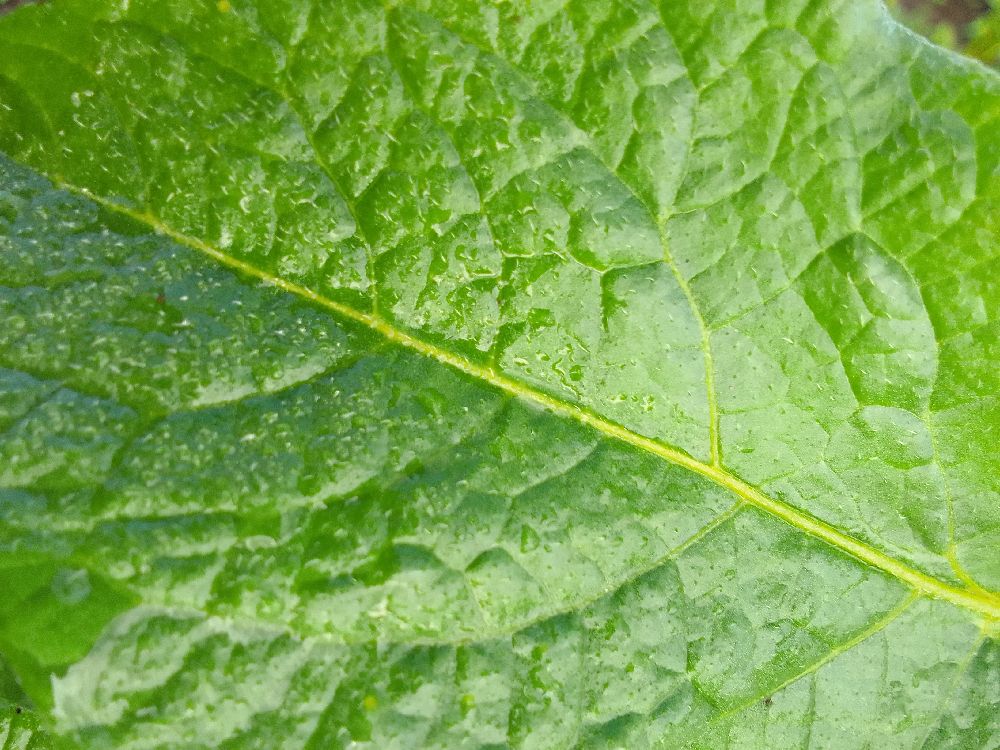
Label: Healthy